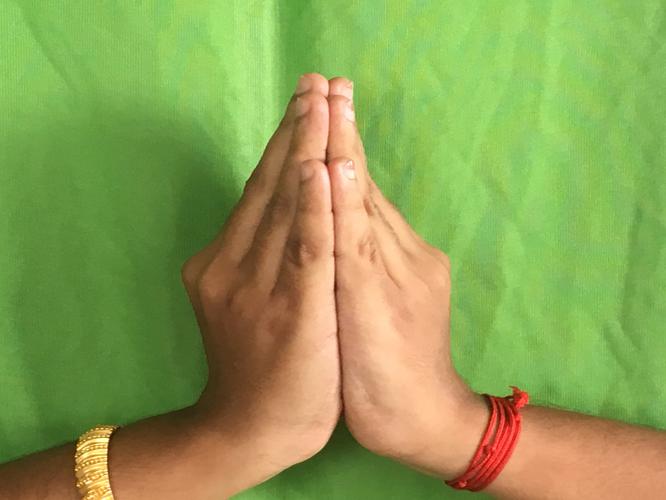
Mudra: Kapotham
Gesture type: double_hand